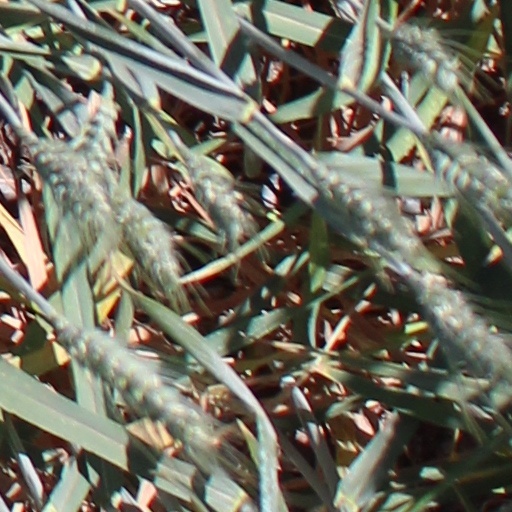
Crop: wheat